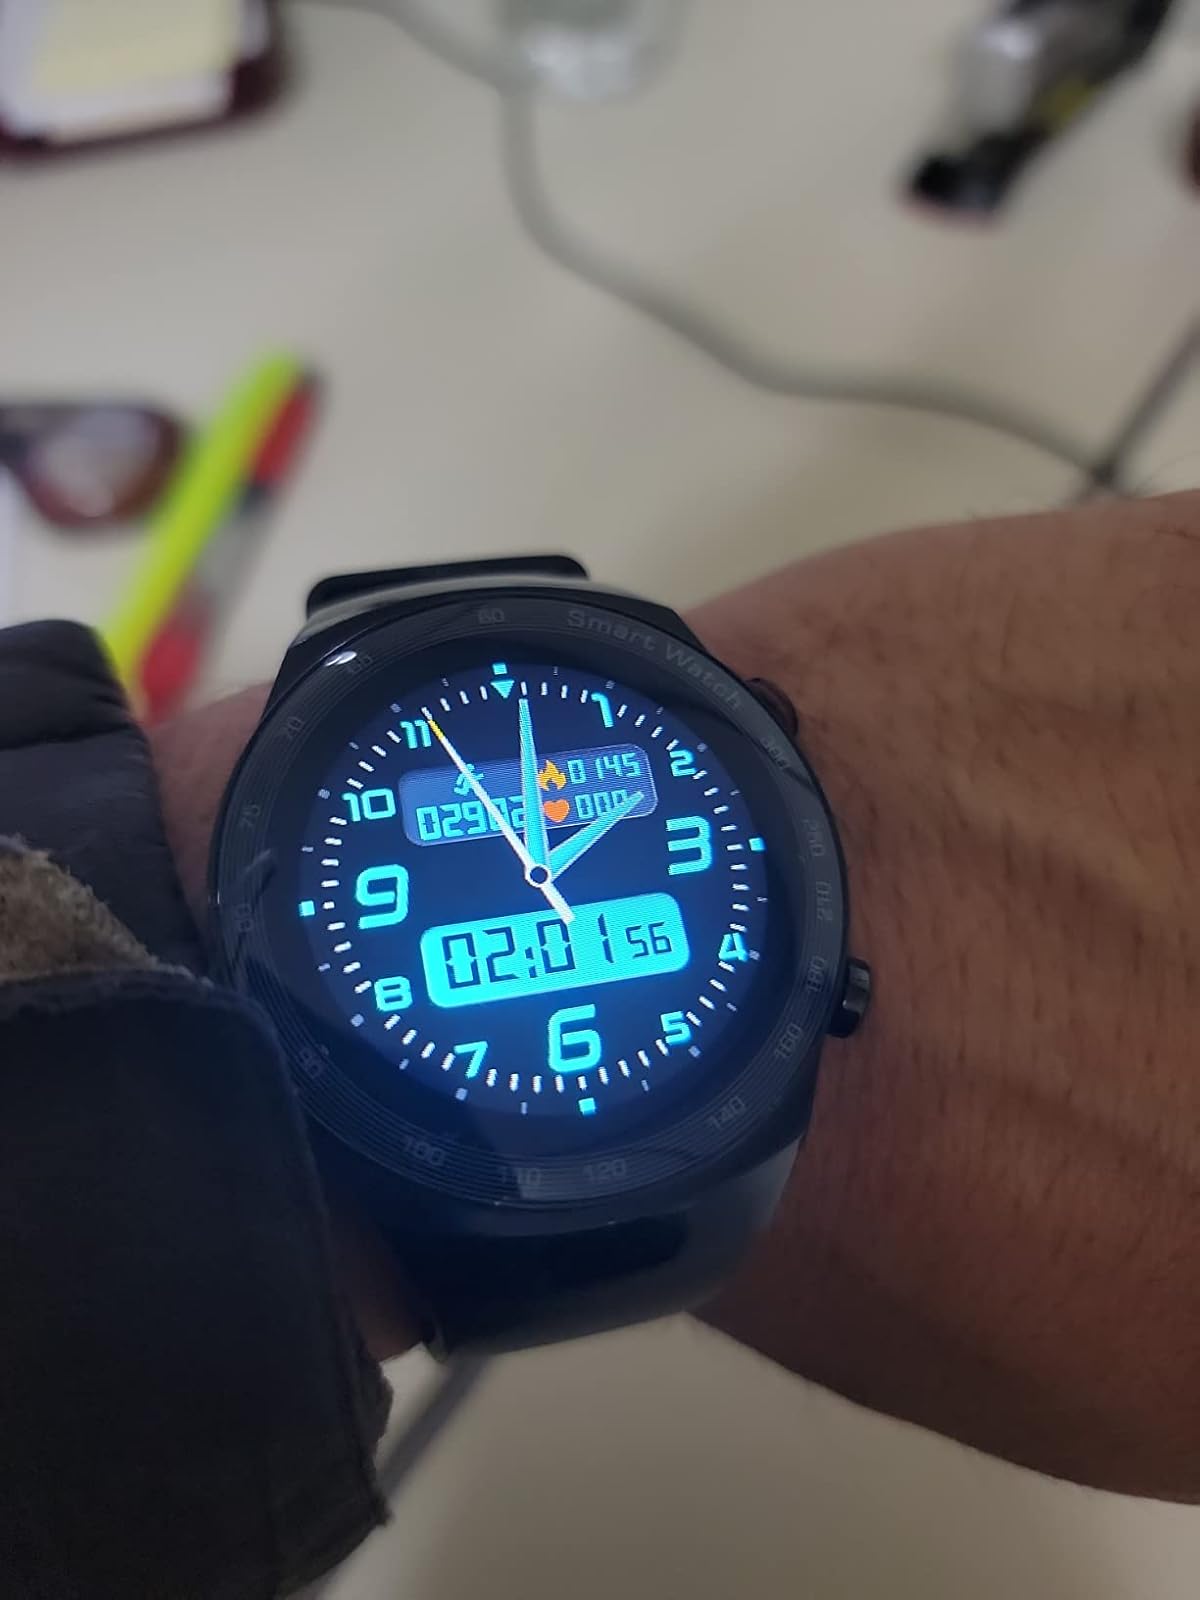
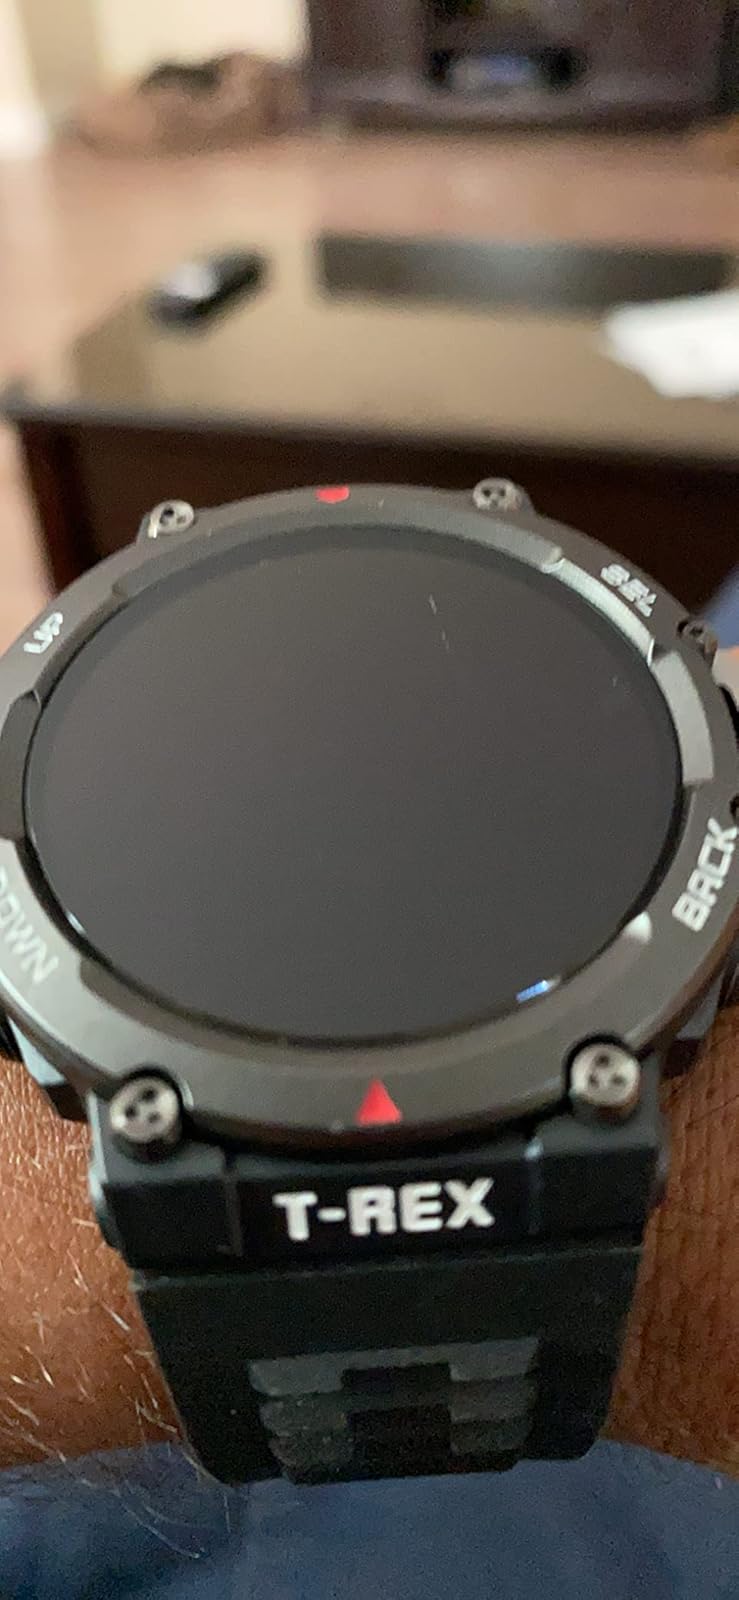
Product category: smartwatch
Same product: no